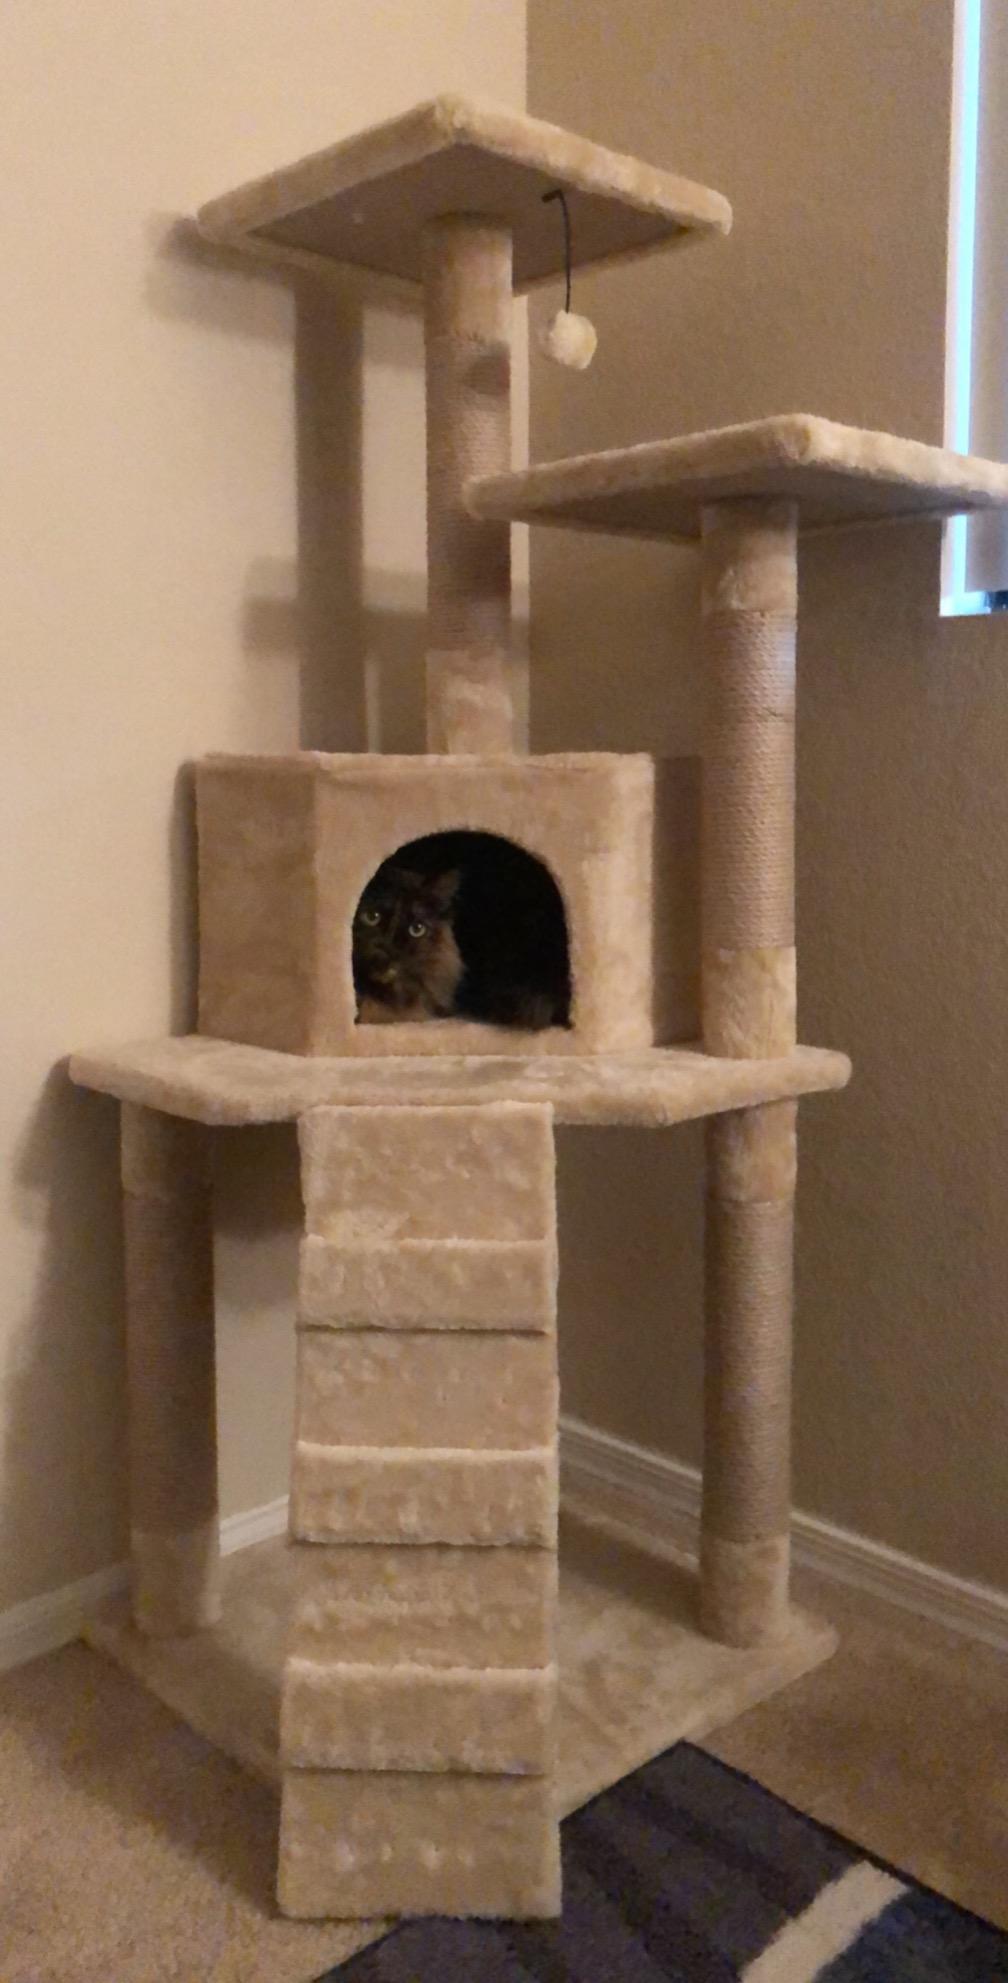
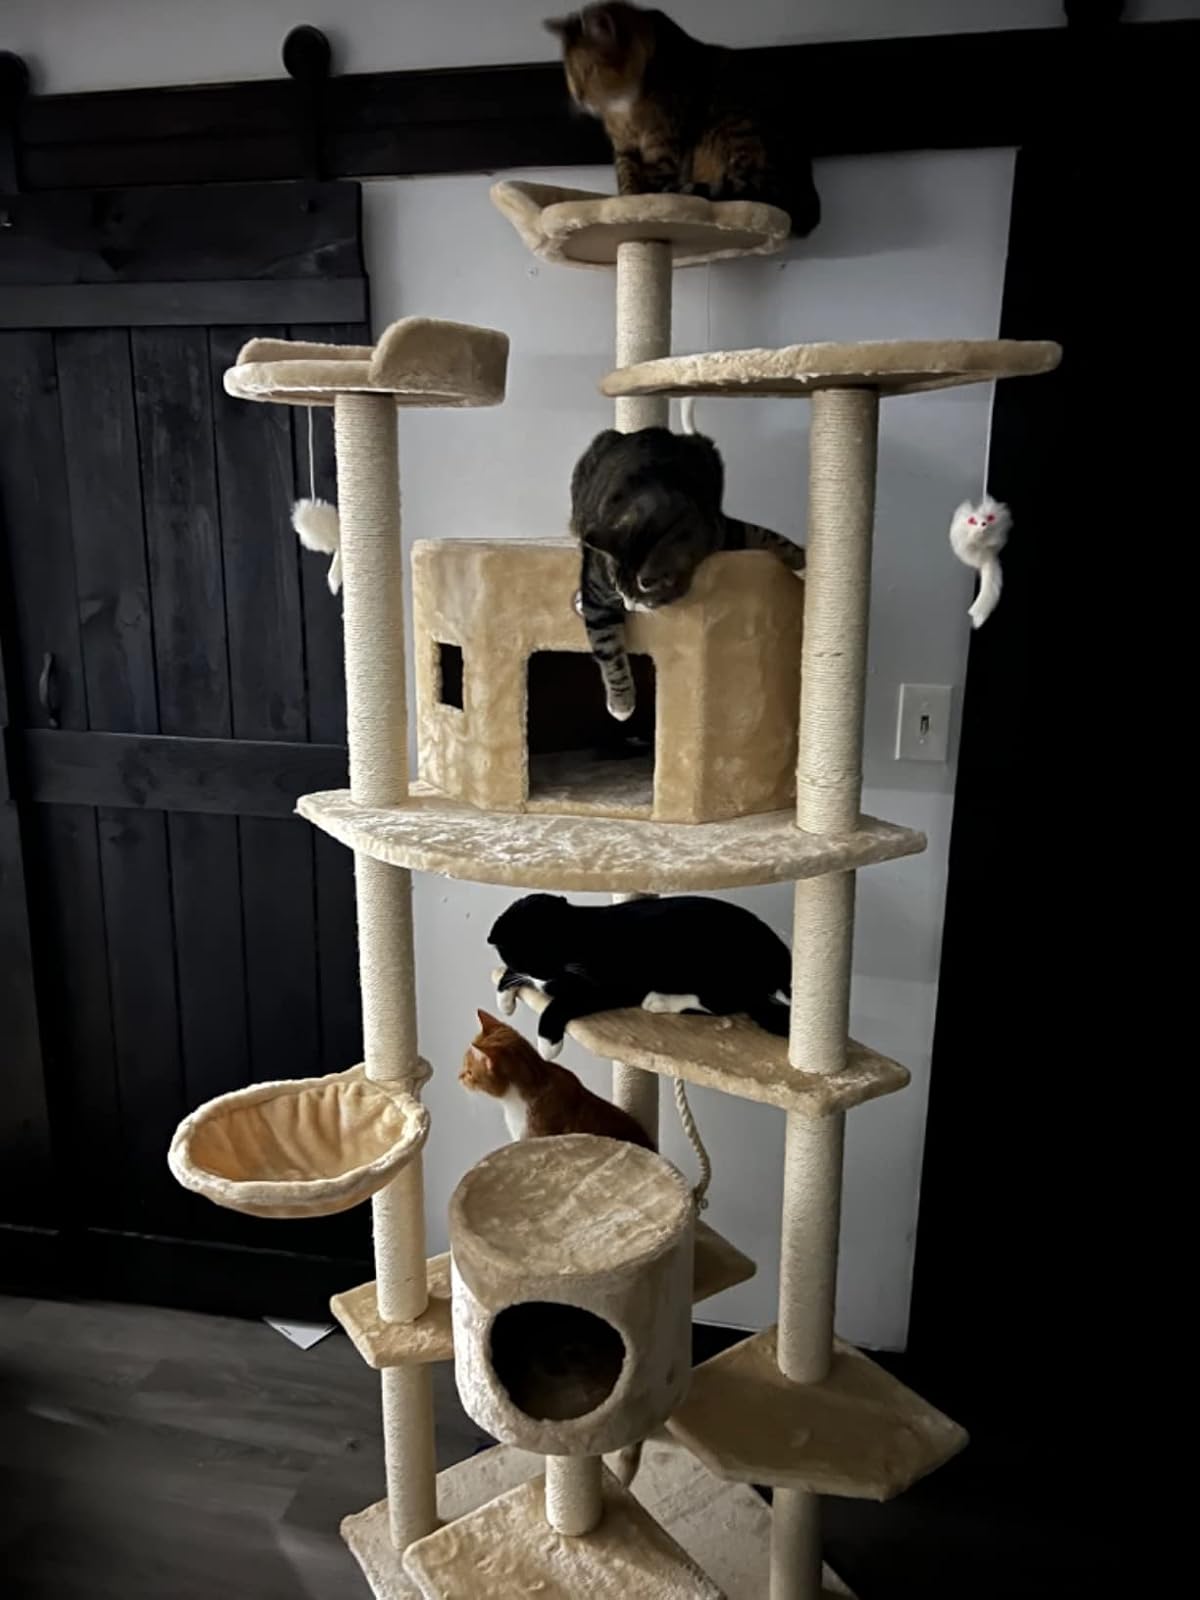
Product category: items_cat tree
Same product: no